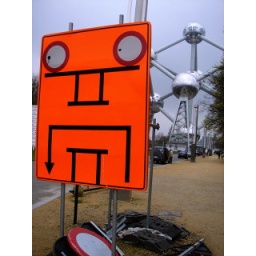
Funny road sign near the Atomium in Brussels